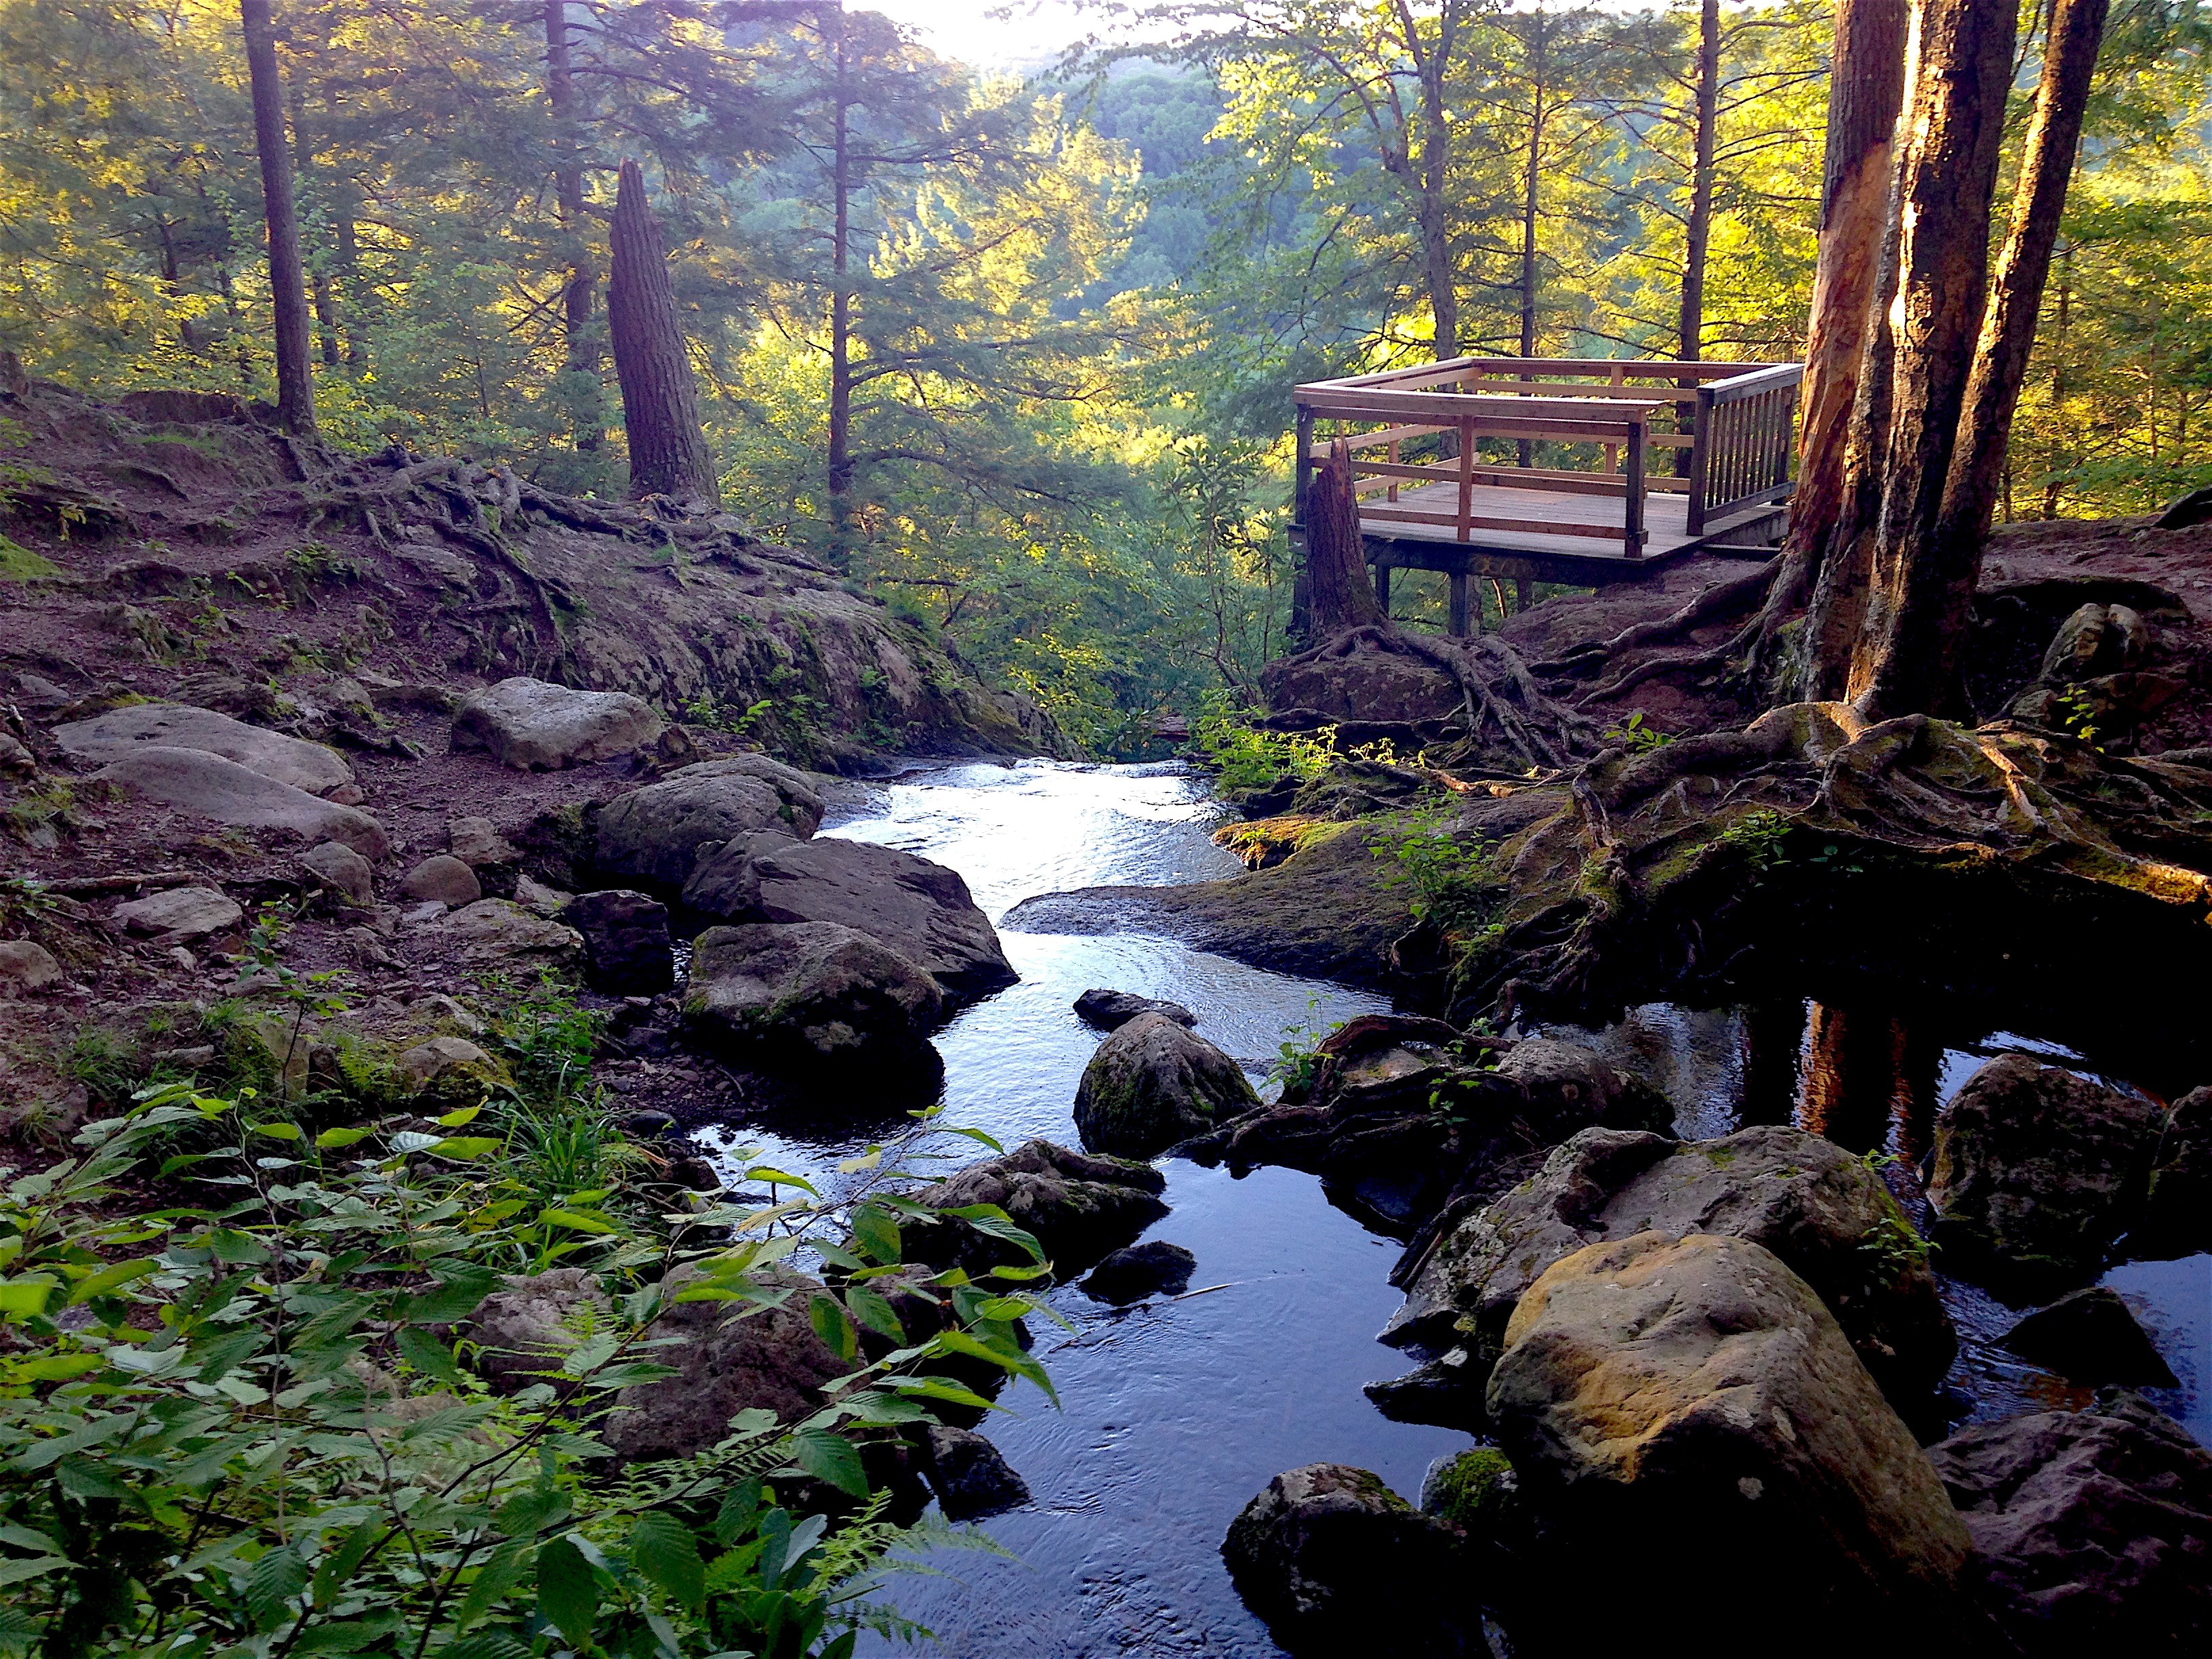
landscape, tree, water, nature, forest, rock, waterfall, creek, wilderness, mountain, leaf, river, valley, summer, moss, motion, pond, stream, green, jungle, autumn, park, rapid, climbing, body of water, woods, seasons, falls, waterfalls, state, woodland, habitat, water feature, watercourse, new jersey, buttermilk falls, buttermilk, natural environment